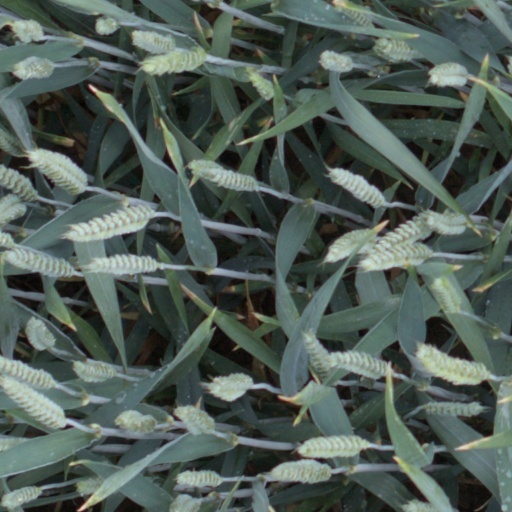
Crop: wheat